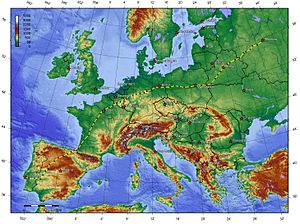
Europa / Historie / Forhistorisk Europa / Bronzealderen
Europas Topografi
Europa er en verdensdel som strækker sig fra Nordsøen og Atlanterhavet i vest til Uralbjergene i øst; og fra Middelhavet i syd til Nordpolen. Det udgør den vestlige tredjedel af kontinentet Eurasien. Siden 1700-tallet er grænsen mellem Europa og Asien almindeligvis blevet anset for at gå langs Ural; først bjergkæden og derefter floden; Det Kaspiske Hav, Manytj-lavningen nord for Kaukasus, eventuelt Kaukasus-bjergkæden, Sortehavet, Bosporusstrædet, Marmarahavet og Dardanellerne.